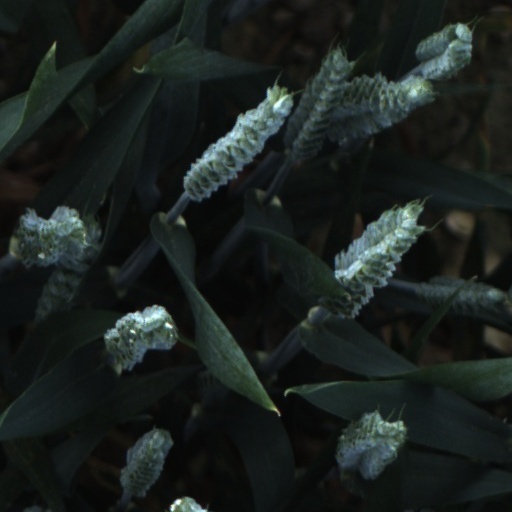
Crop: wheat